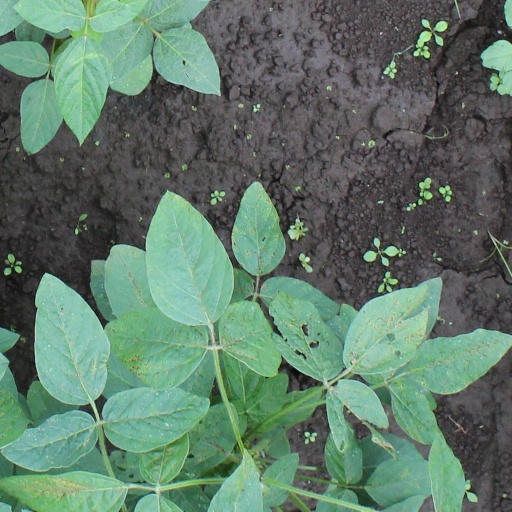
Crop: soybean